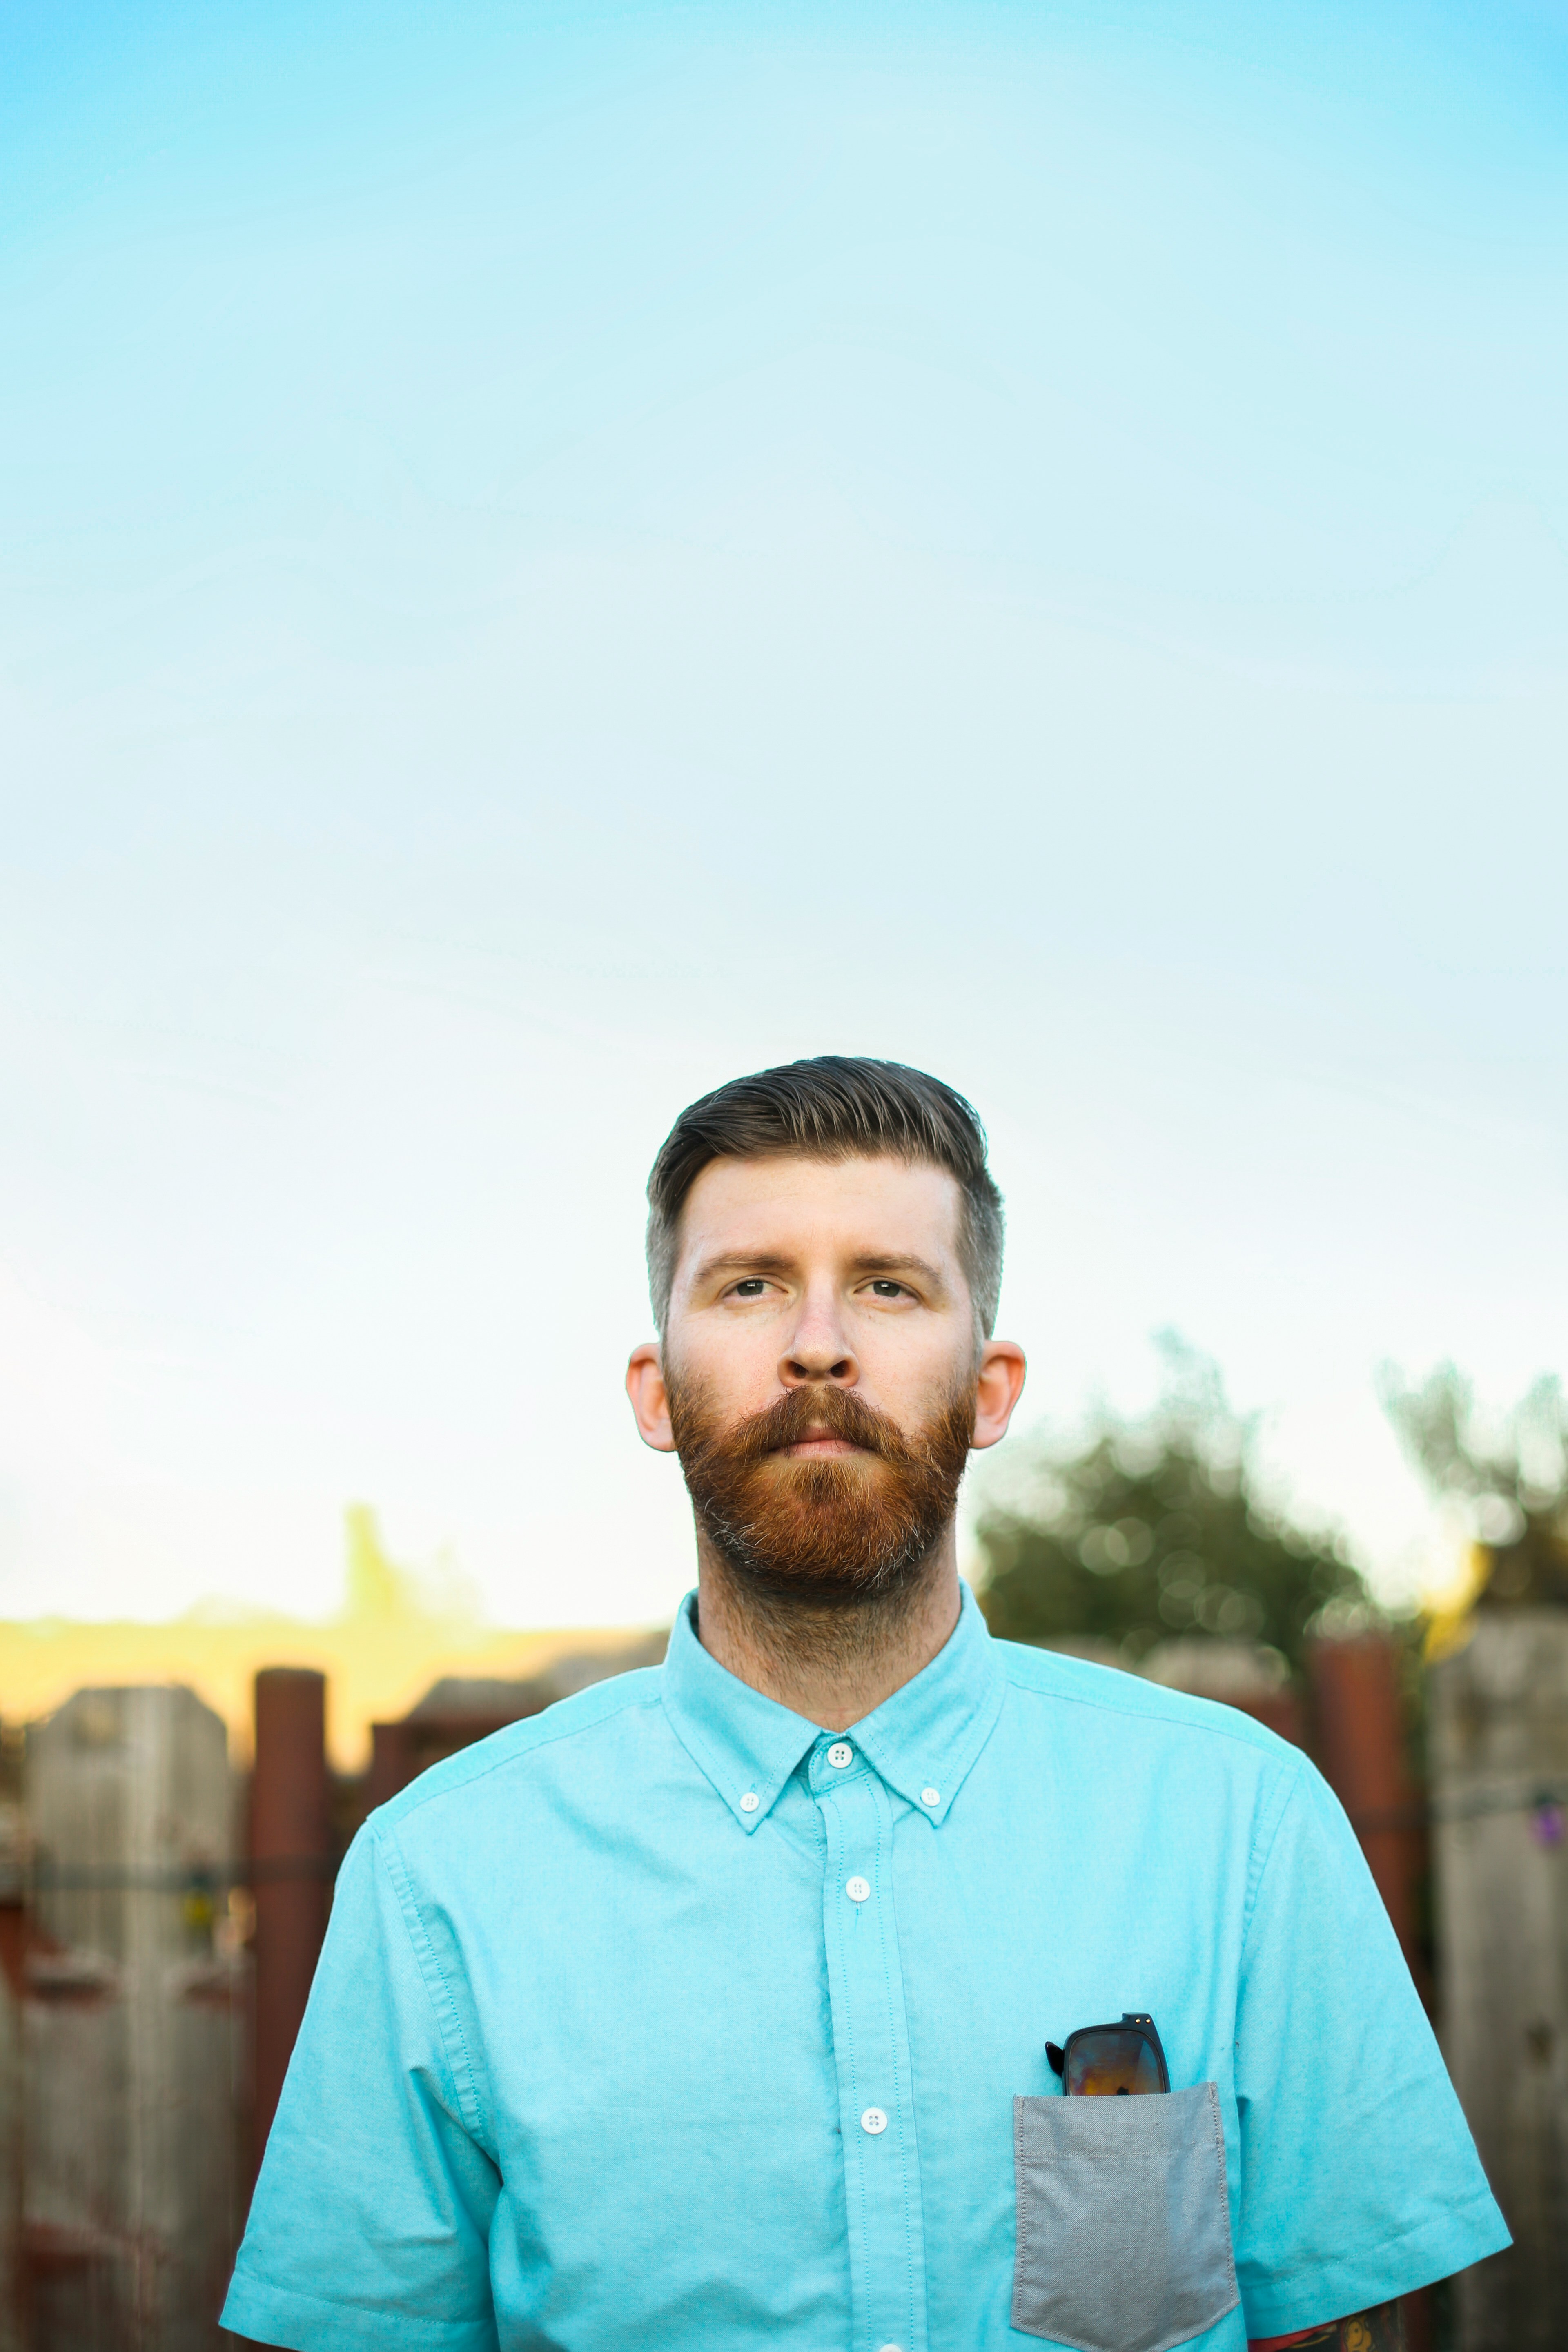
Gender: men